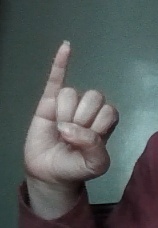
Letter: meem